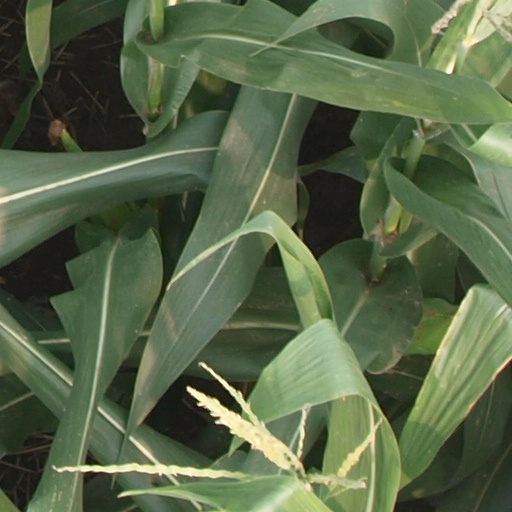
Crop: maize; corn